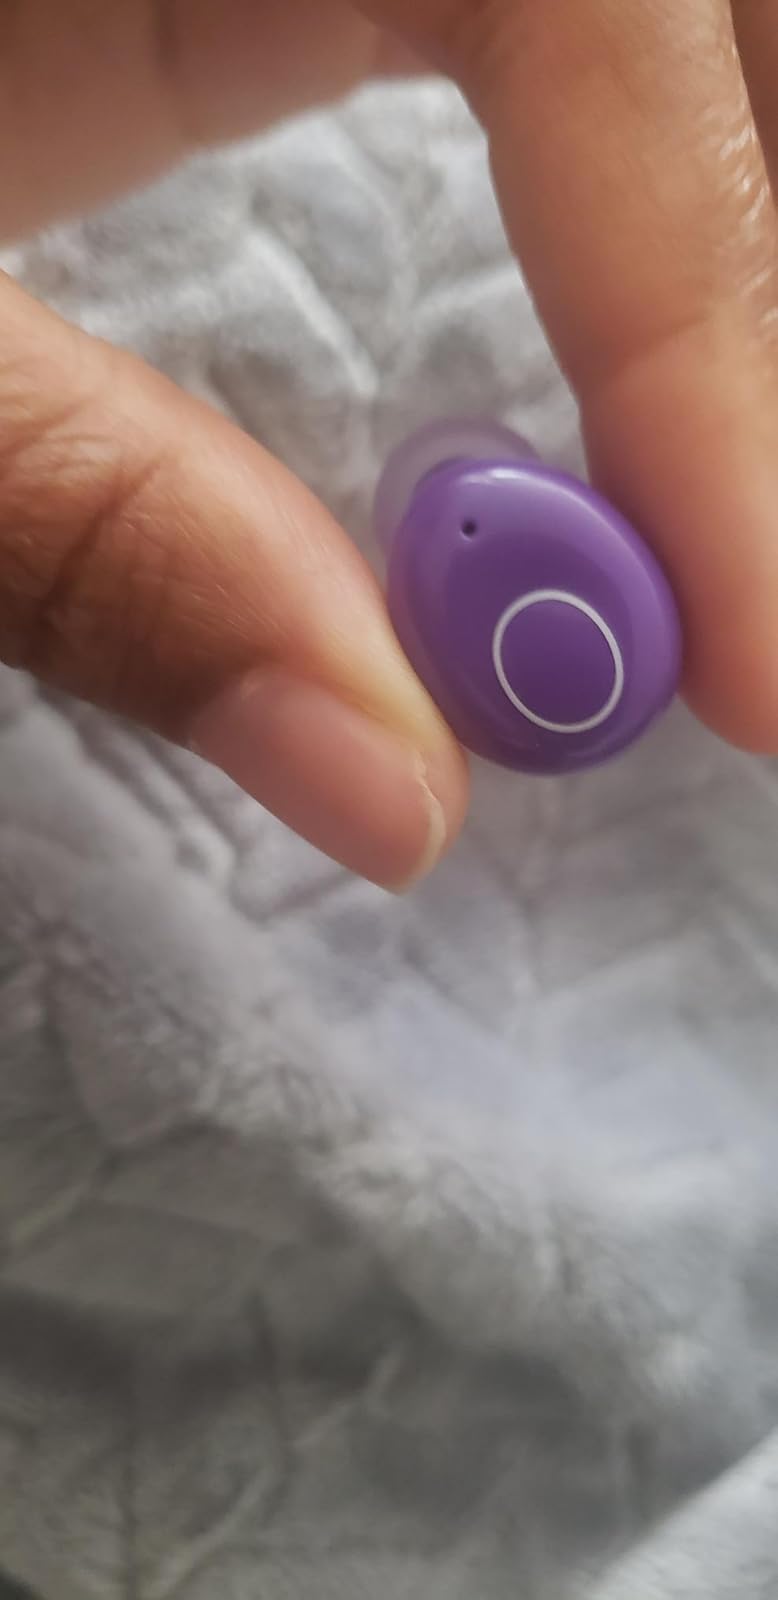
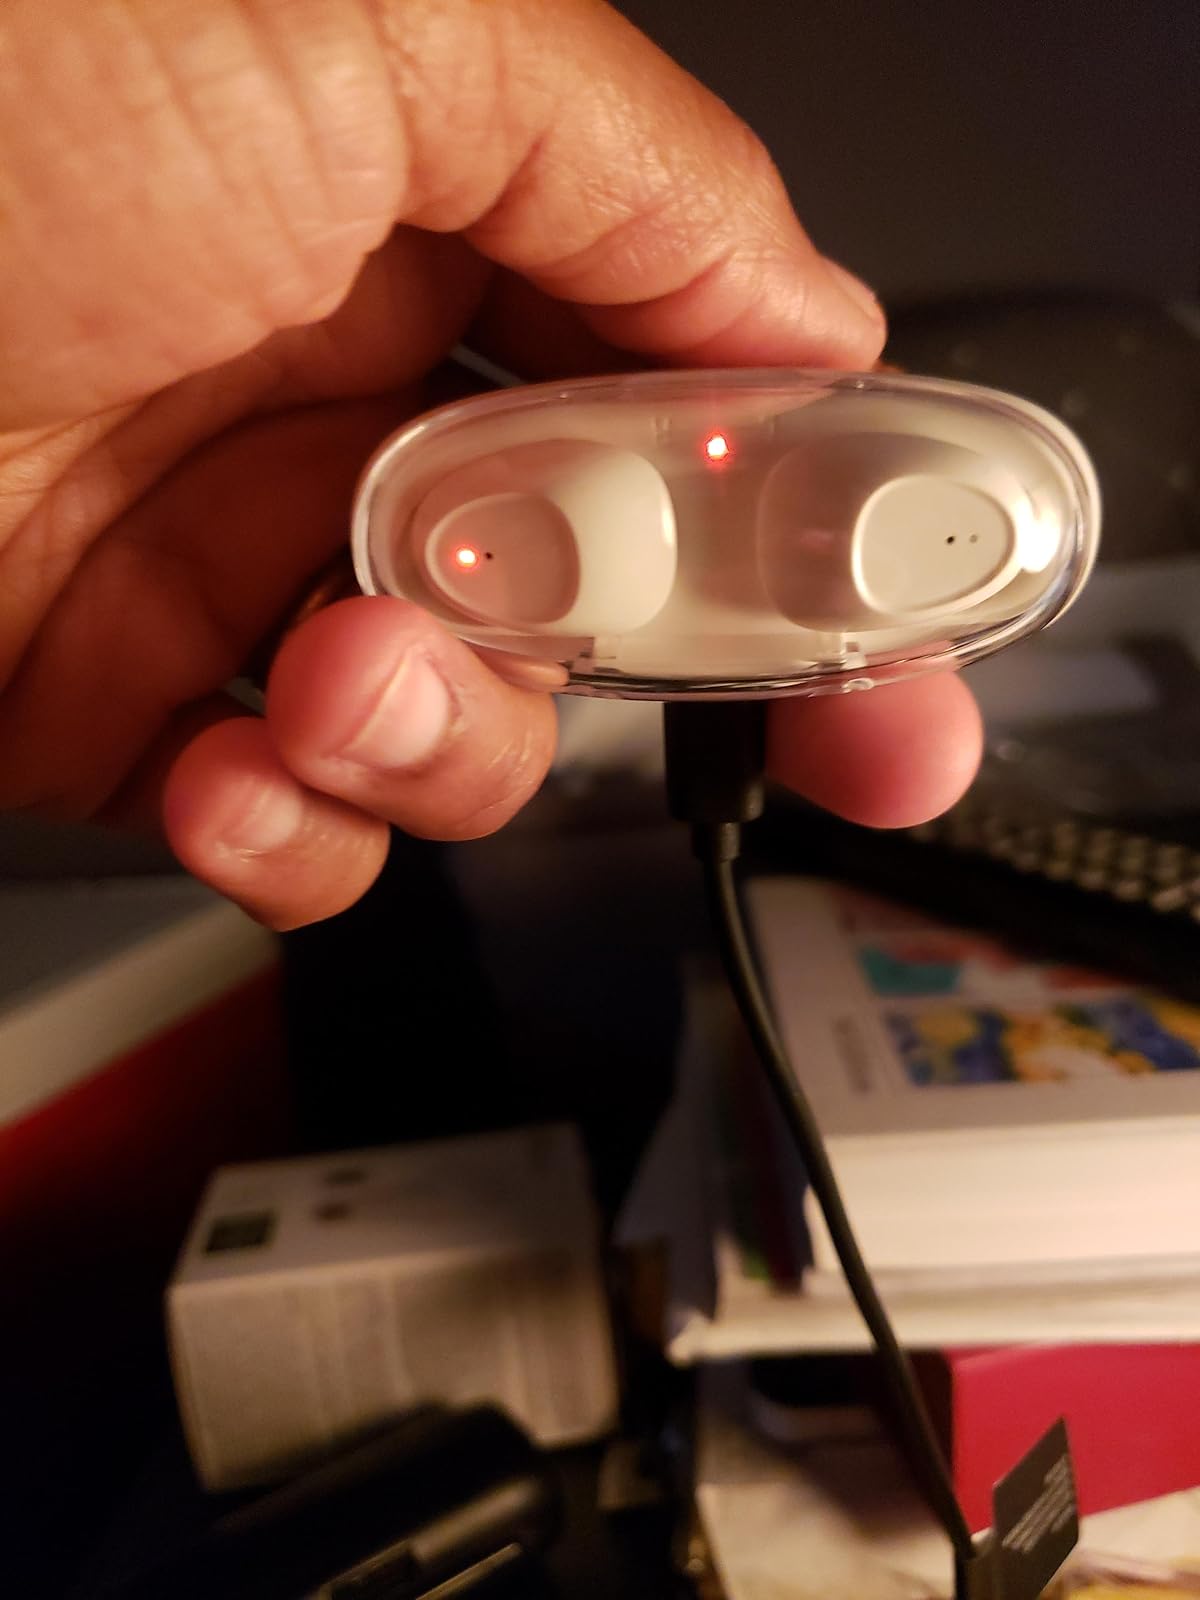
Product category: earbuds
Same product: no